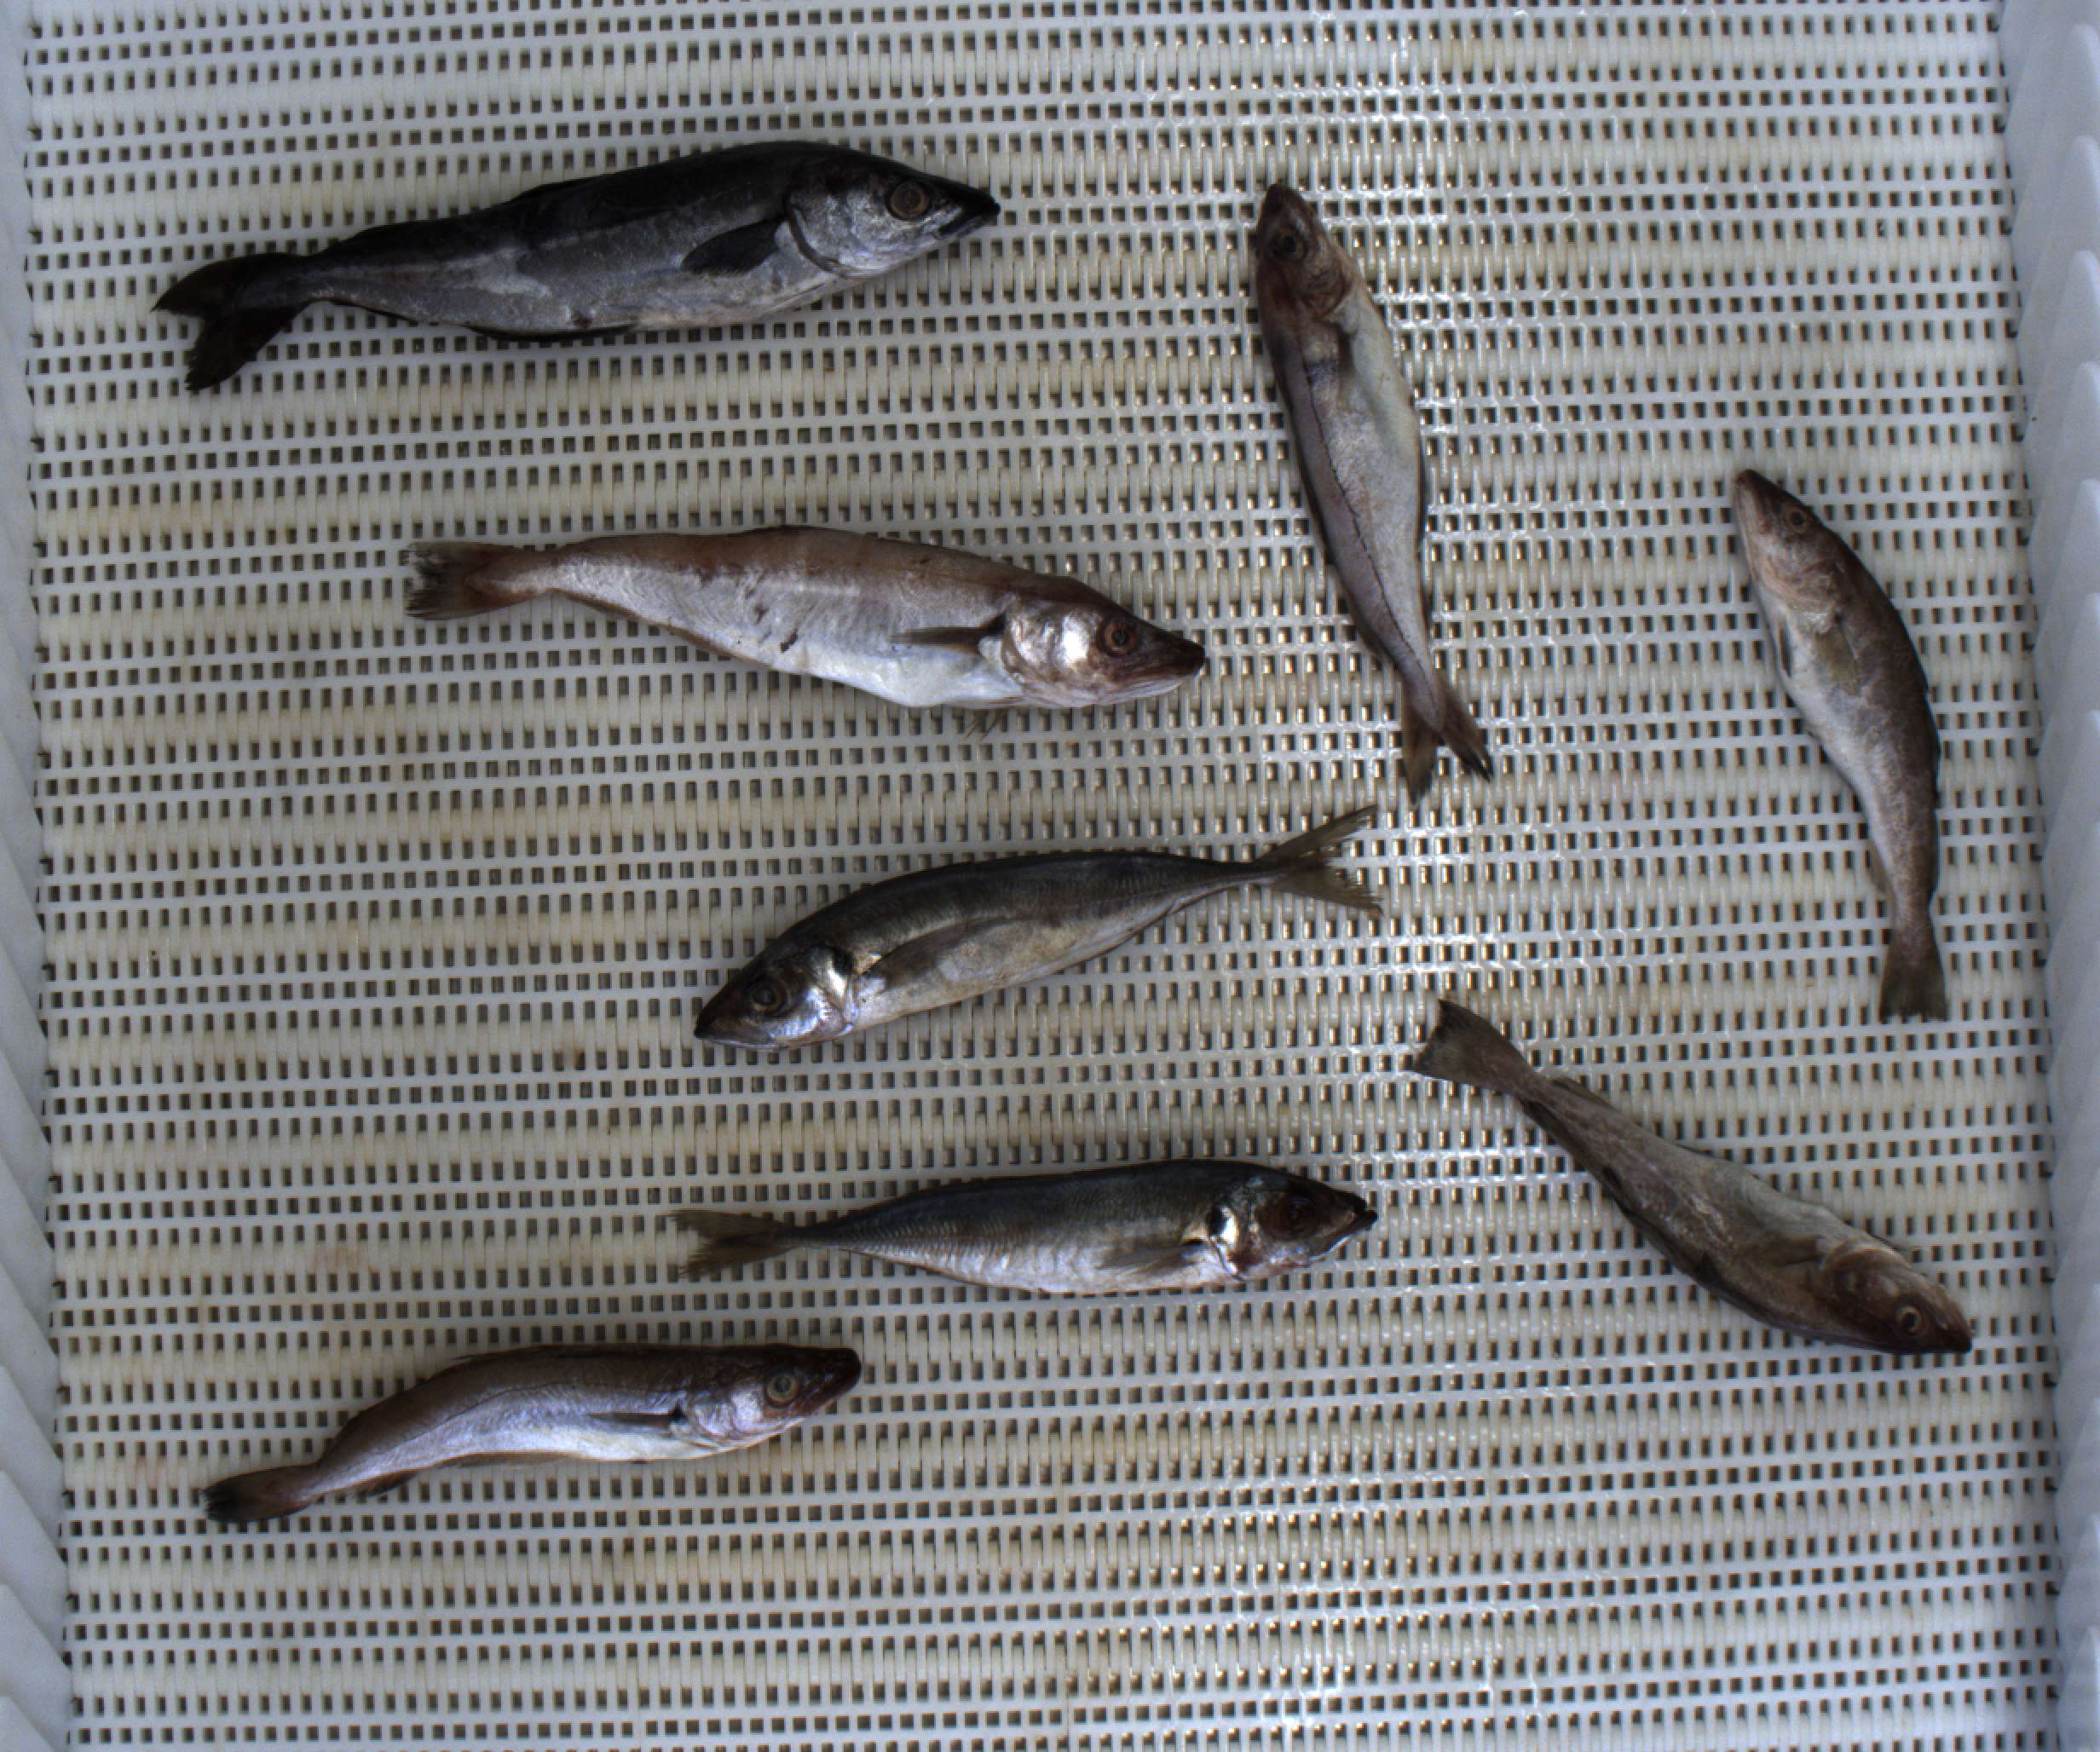
Total fish: 8
Cod: 2
Haddock: 1
Whiting: 2
Hake: 0
Horse mackerel: 2
Saithe: 1
Other: 0